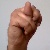
The image shows a hand gesture representing the letter 'N' in Indian Sign Language.